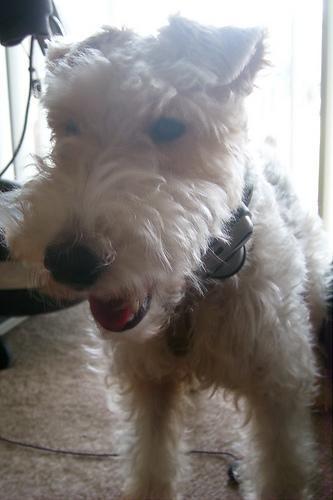
wire-haired_fox_terrier